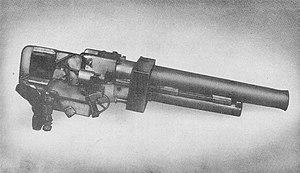
canon de 57mm type 97 du char Chi-Ha type 97
Le Type 97 peut désigner une série d'armes conçu ou entré en service en 1937, qui est la 2597ᵉ année du calendrier japonais :
Le canon de char Type 97 de 57 mm était l'armement principal du Type 97 Chi-Ha, char moyen de l'Armée Impériale Japonaise au cours de la Seconde Guerre mondiale.
Le Type 97 Chi-Ha est un char moyen japonais de la Seconde Guerre mondiale.